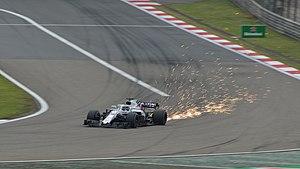
Williams Grand Prix Engineering est une écurie britannique de Formule 1, basée à Grove. Fondée en 1977 par Frank Williams et Patrick Head, l'équipe était la propriété de Frank Williams, Brad Hollinger, Patrick Head, le marché public et le fonds en fiducie des employés jusqu'en août 2020. Le 21 août 2020, Williams est racheté dans son intégralité par le fond d'investissement américain Dorilton Capital.